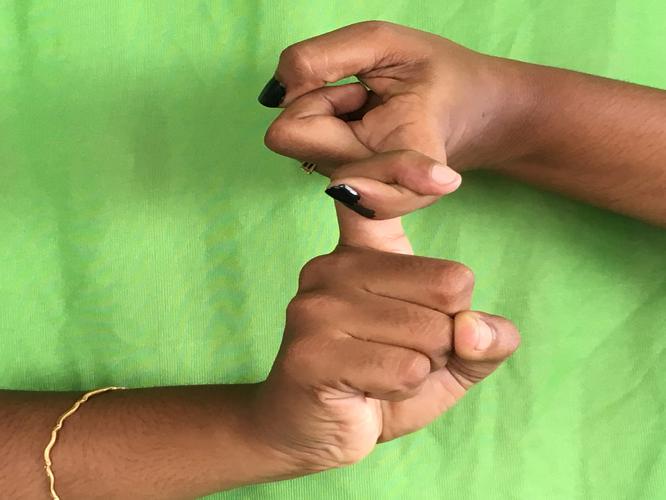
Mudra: Pasha
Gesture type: double_hand